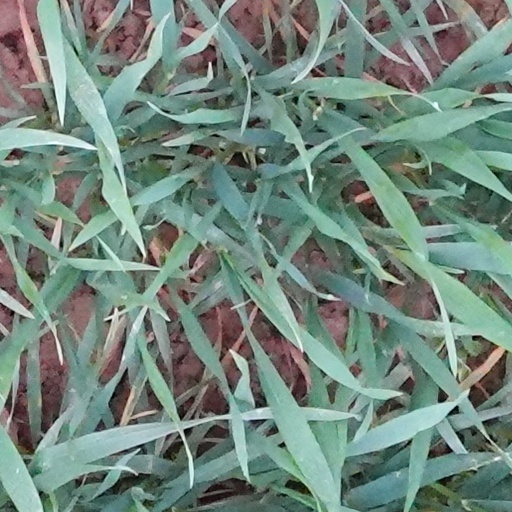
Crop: wheat